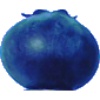
Label: Huckleberry 1